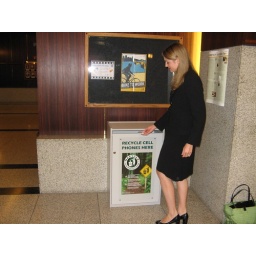
cell phone recycling box in the Multnomah Building